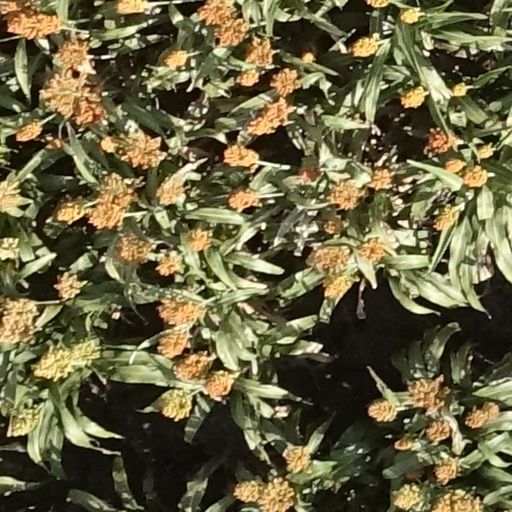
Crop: sorghum